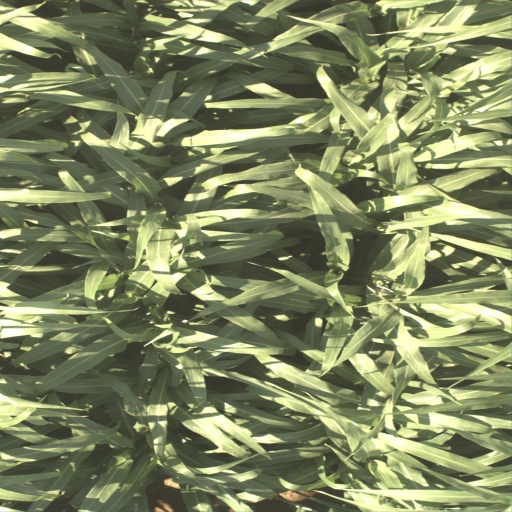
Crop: sorghum